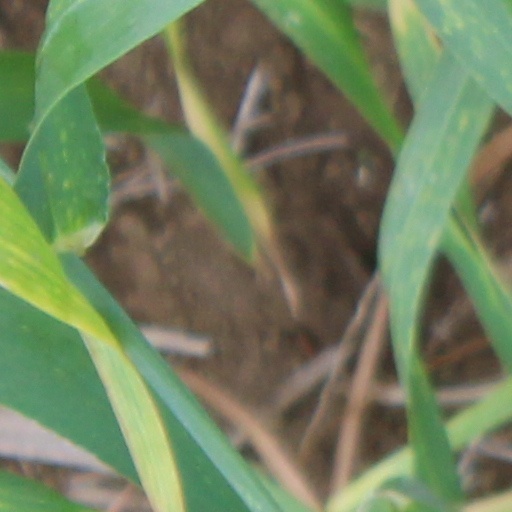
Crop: wheat